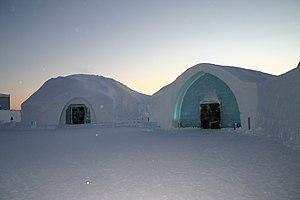
Jukkasjärvi est une localité de 541 habitants dans la commune de Kiruna en Suède, située à quelque 200 kilomètres au nord du cercle polaire.